Ravenna Motor Vehicle Service Building

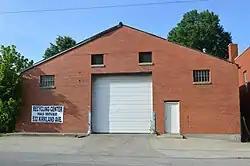

The Ravenna Motor Vehicle Service Building, at 512 Main St. in Ravenna, Kentucky, is a Modern Movement-style Kentucky National Guard building constructed in 1949. It was listed on the United States National Register of Historic Places in 2000.